Hermann Oberth Space Travel Museum

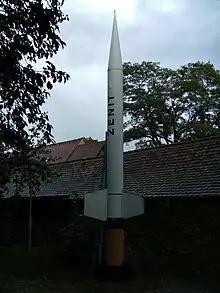
Zenit rocket on display in front of Hermann-Oberth-Museum, Feucht, Germany

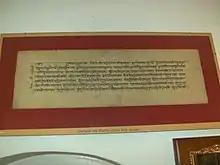
Text written in Sanskrit, in which Tibetans purportedly claim contact with extraterrestrial intelligent life. On display in Hermann-Oberth-Museum, Feucht, Germany

The Hermann Oberth Space Travel Museum (Hermann-Oberth-Raumfahrt-Museum, or Hermann-Oberth-Museum for short) is a museum of space technology in the Franconian city of Feucht in Bavaria, Germany.